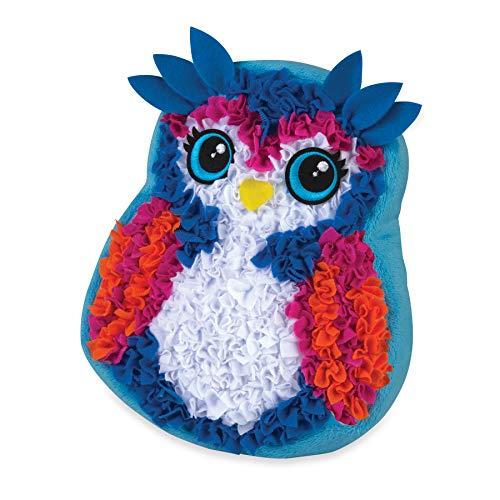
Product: Plushcraft Owl Pillow
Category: Toys & Games | Arts & Crafts | Craft Kits
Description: Creates a cozy owl-shaped pillow.
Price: $16.99
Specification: ProductDimensions:7.5x3x12inches|ItemWeight:3.52ounces|ShippingWeight:8.5ounces(Viewshippingratesandpolicies)|ASIN:B07QKFHBPZ|Itemmodelnumber:57886-00|Manufacturerrecommendedage:5yearsandup